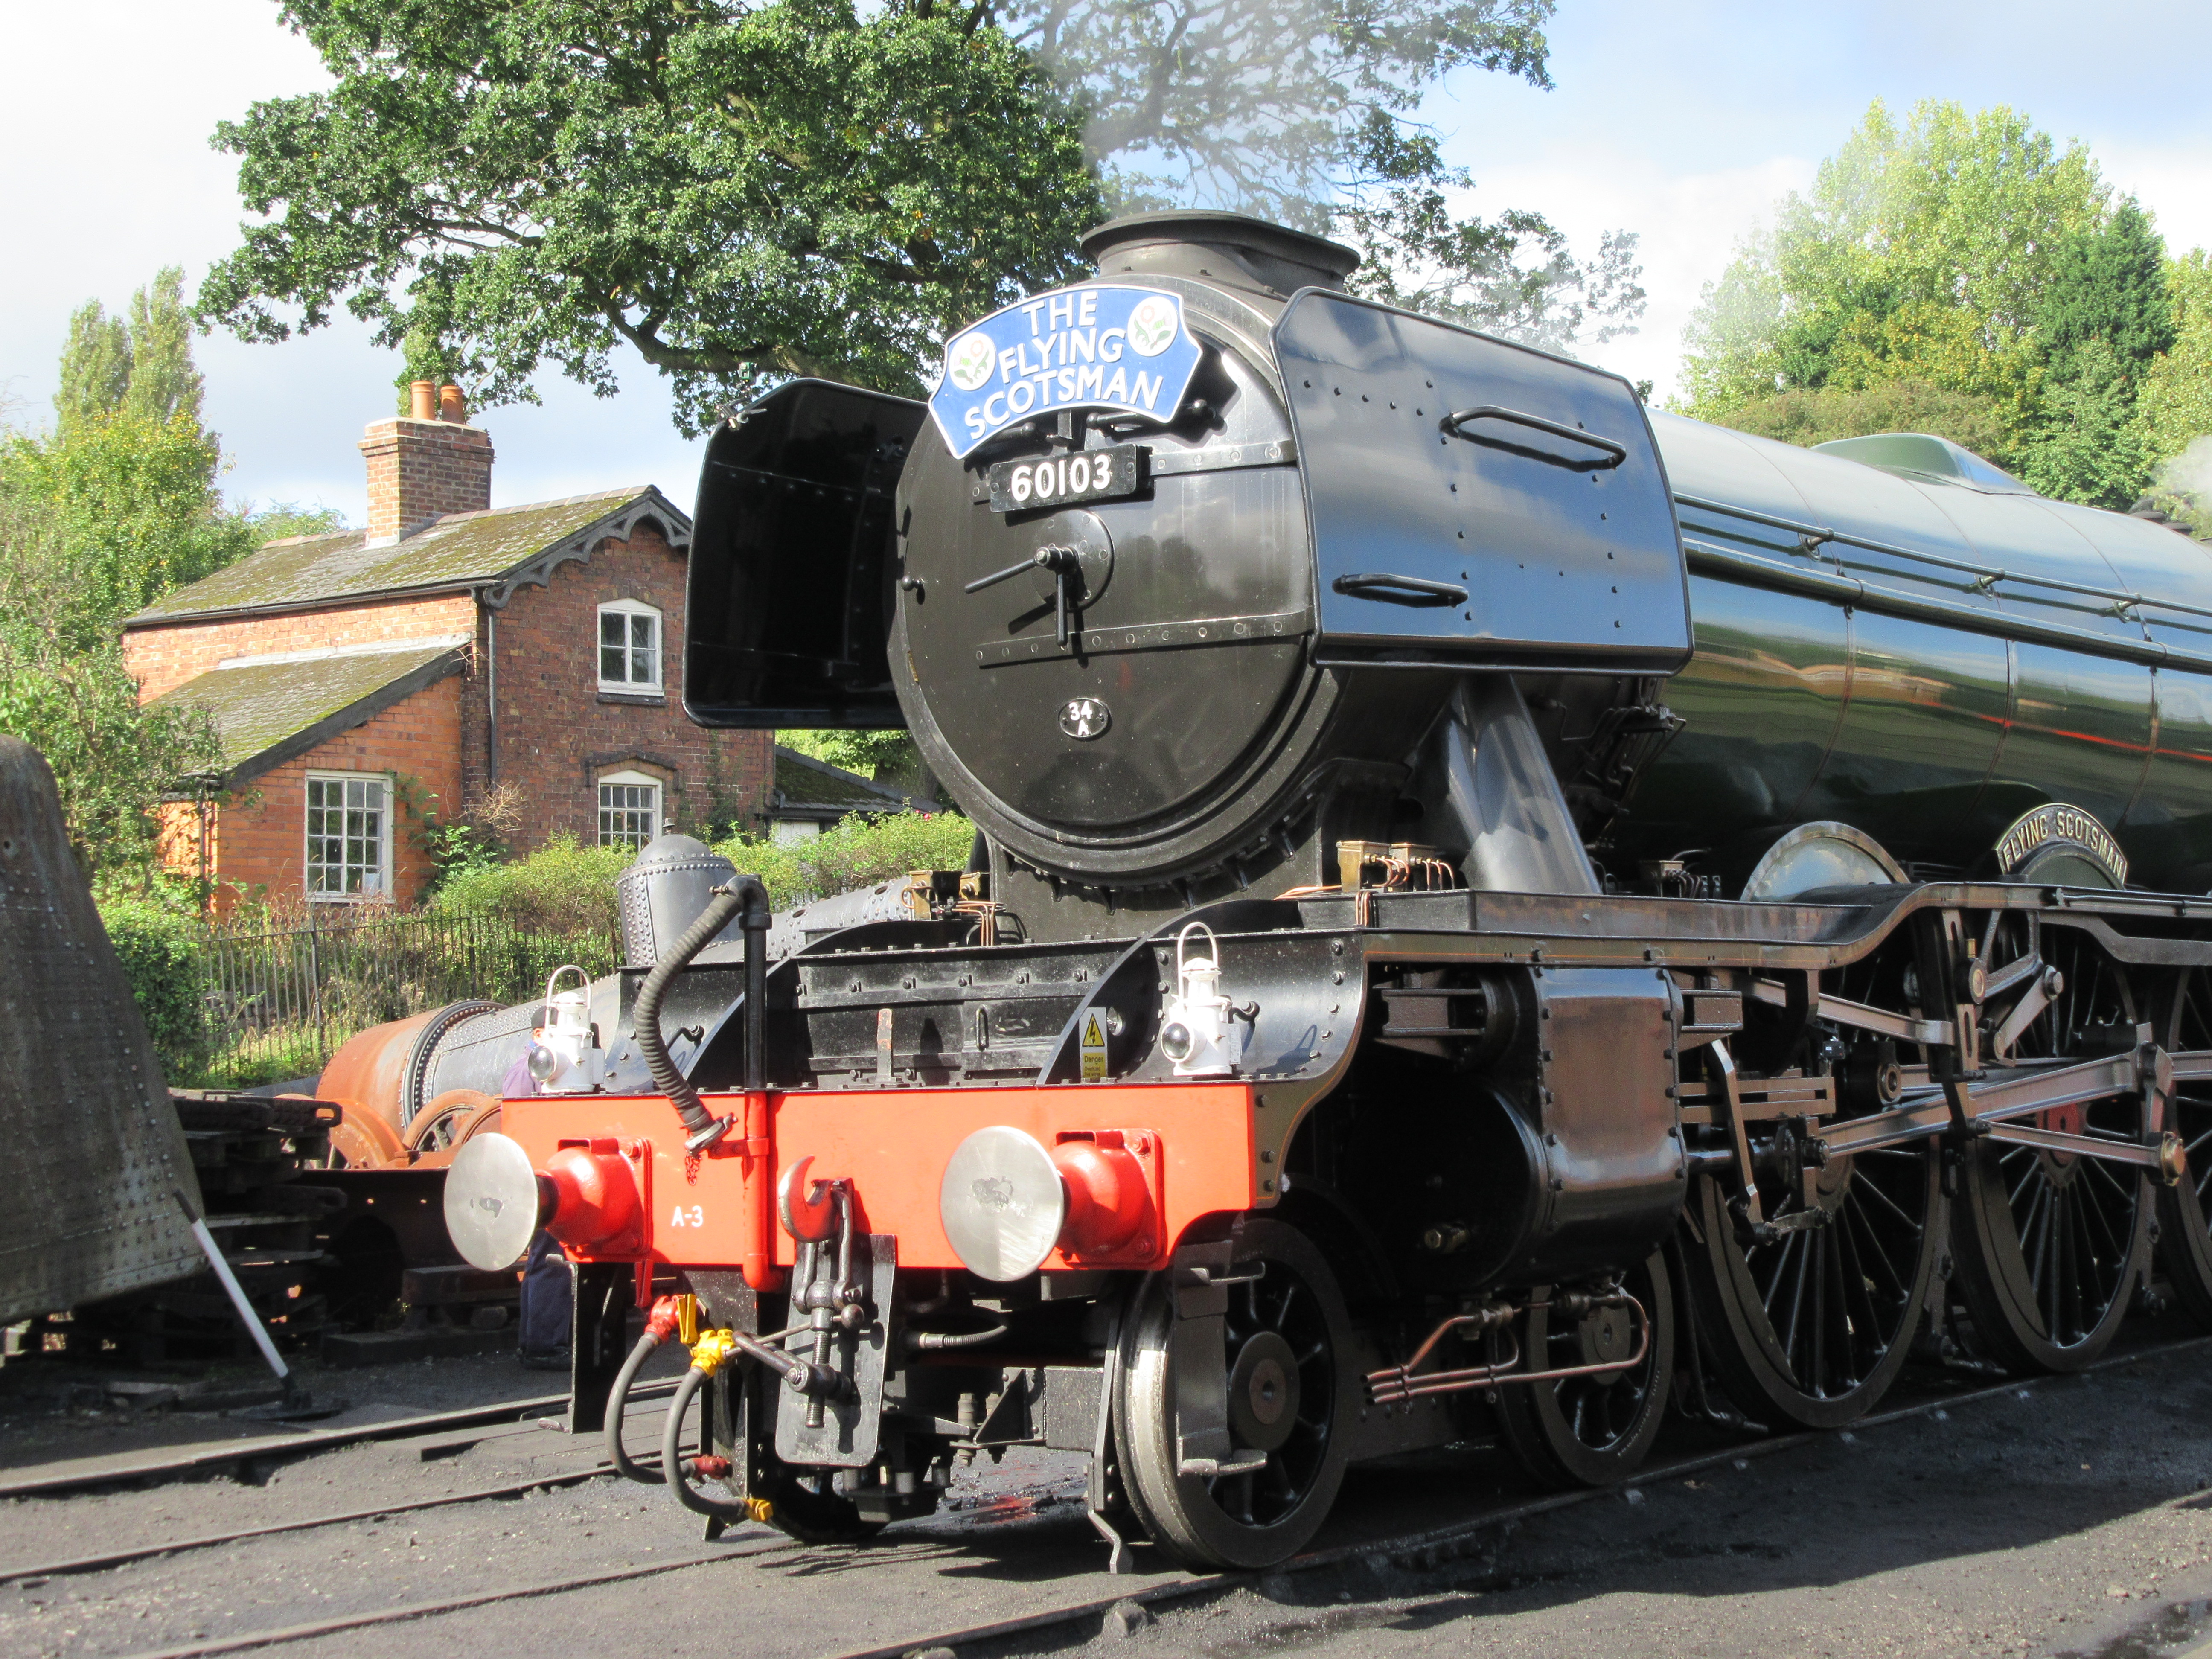
natural, locomotive, transport, steam engine, railway, train, vehicle, mode of transport, rolling stock, auto part, track, engine, automotive engine part, steam, railroad car, rolling, public transport